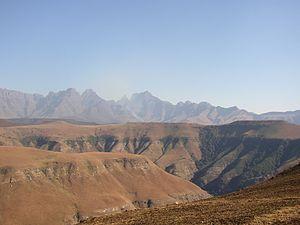
Parc Maloti-Drakensberg (Lesotho, Afrique du Sud) Español: Parque Maloti-Drakensberg 日本語: マロティ‐ドラケンスバーグ公園